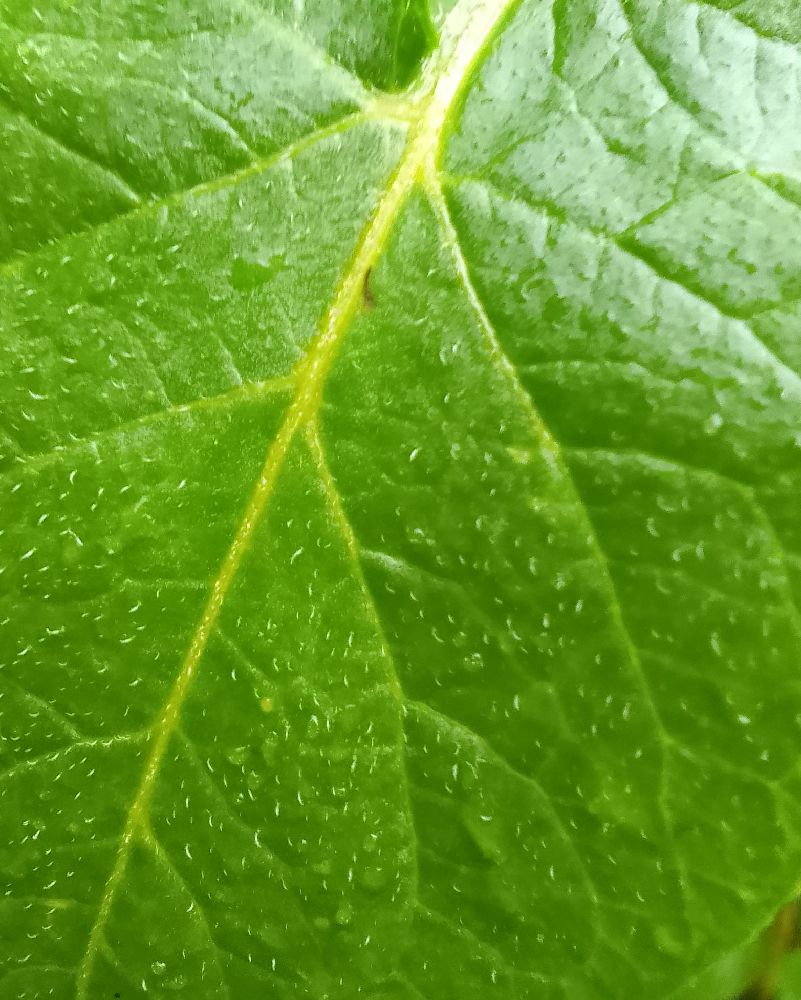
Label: Healthy